Chris Payne (soccer)

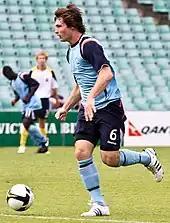
Payne playing for Sydney FC

He scored his first goal for Sydney FC in the 3–1 victory against Newcastle Jets at EnergyAustralia Stadium. While playing against the Wellington Phoenix in the 2009/10 Preliminary final, he scored a controversial goal with his arm. Despite displaying good form during Sydney FC's Finals run, he was not offered a new contract, and went back to his junior club Manly United. On 28 June Payne signed a deal with North Queensland Fury for their following season.